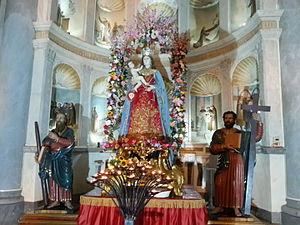
Carovigno est une commune italienne d'environ 17 100 habitants, de la province de Brindisi en Pouilles. La ville fait partie du Salento Nord et est un centre de production d'huile d'olive de haute qualité.